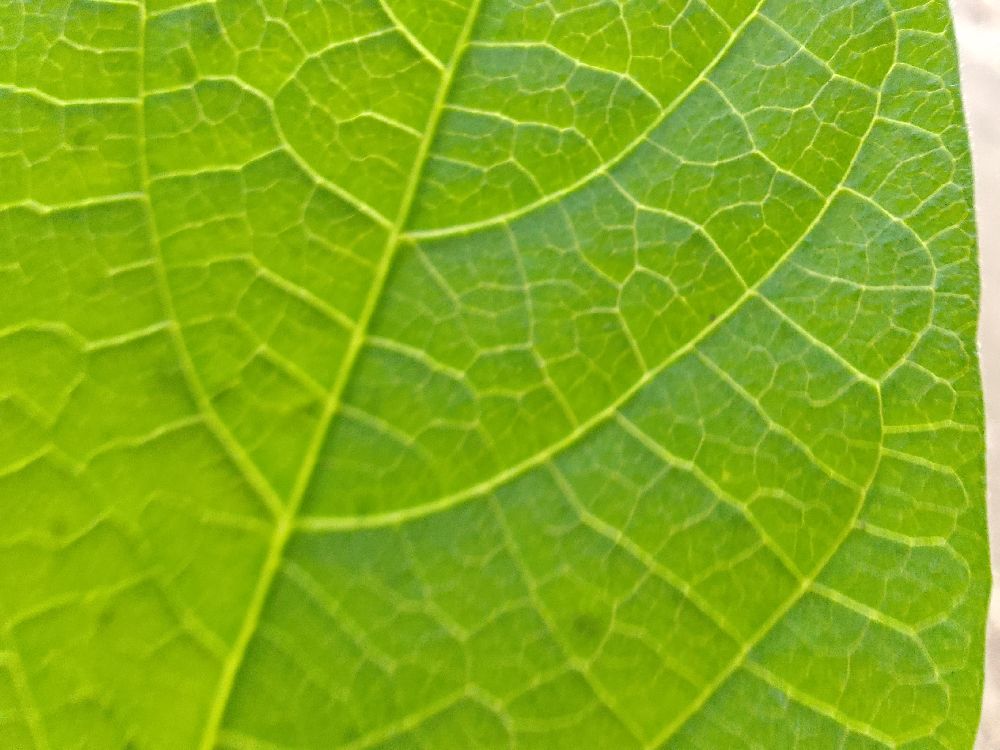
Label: healthy